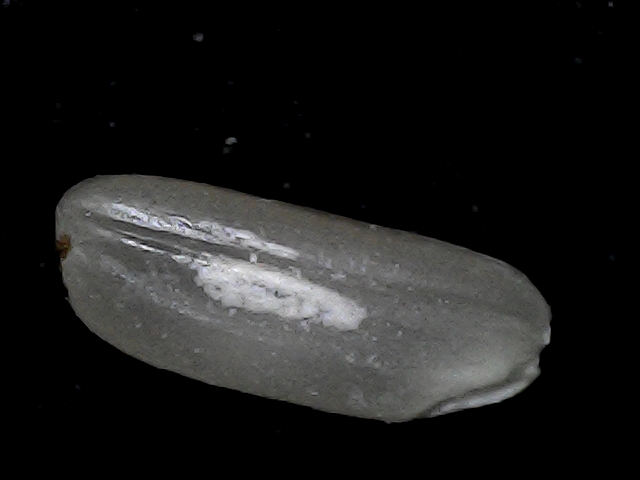
Rice variety: BD79